Corning Armory

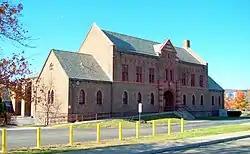
Former Corning Armory, November 2010

Corning Armory, since 1977 home to the Corning YMCA, is a historic National Guard armory building located at Corning in Steuben County, New York. It was designed by architect William Haugaard. The historic, main block of the armory is a T-shaped Gothic Revival edifice with terra cotta trim constructed in 1934. The front portion, the former administration building, is a two-story, seven-bay structure flanked by two one-and-a-half-story wings. The rear section is the former drill shed.